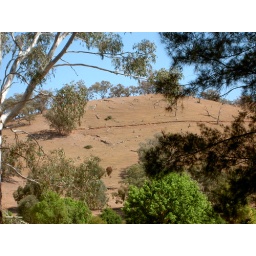
This hill in Gundagai, NSW was bright green exactly one year earlier (I have a photo of it somewhere!)